1946–47 Ashes series

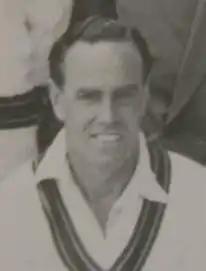
Ian Johnson took 6/42 with his first bowling in Test cricket.

The game was all but decided in an evil hour Hutton, Compton and Hammond himself – the flower of England's batting – went one by one to the high, slow, teasing spin of Colin McCool and Ian Johnson, each giving the ball more and more air as though trying to discover whether there was any parabola they could not describe without impelling the forward step that would have allowed the ball to be met on the full-pitch or the half-volley.